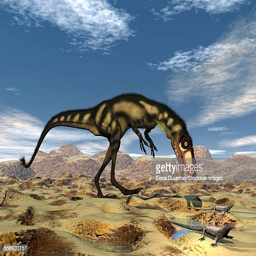
dilong dinosaur hunting small lizards in the desert .